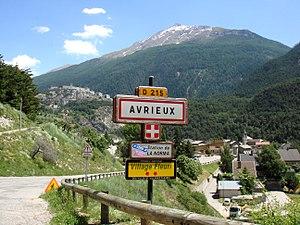
Avrieux est une commune française située dans le département de la Savoie, en région Auvergne-Rhône-Alpes.
La liste des villes et villages fleuris de la Savoie dresse la liste des villes et villages récompensés par le concours des villes et villages fleuris. La Savoie obtient, par ailleurs, le label « Département Fleuri ».